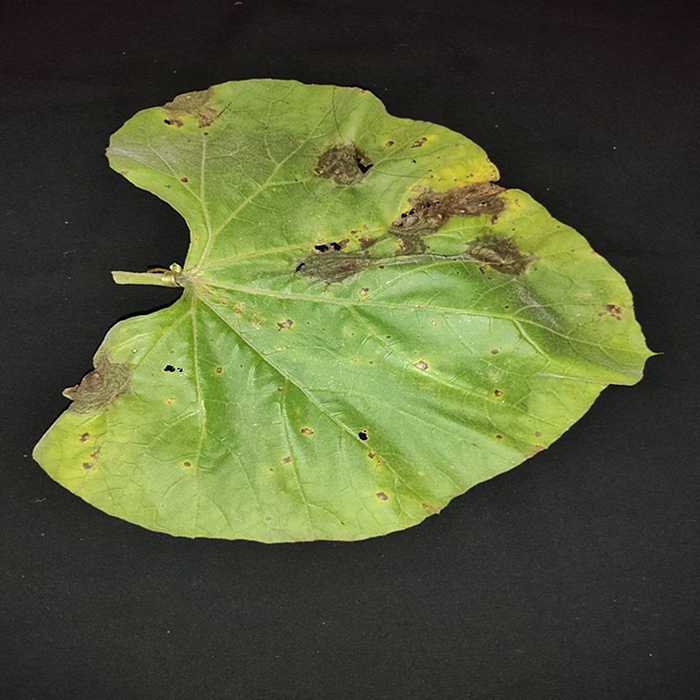
Plant: Bottle gourd
Label: Downey mildew